Somm (film)

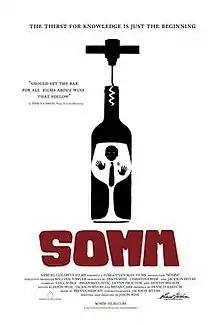
Theatrical release poster

Somm is a 2012 American documentary following the attempts of four candidates to pass the extremely difficult Master Sommelier examination, a test with one of the lowest pass rates in the world. Directed by Jason Wise, a sequel, "", was released in 2015 and a third film, "Somm 3", came out in October 2018. A TV series based on the movie launched on the Esquire Network in November 2015. In 2019, SOMM TV was launched by creator Jason Wise with original shows.